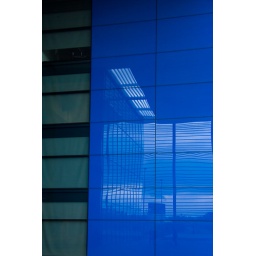
Scottish Gas building at Granton in Edinburgh, vivid blue glass rflecting the amazing horizontal lines encircling the whole building